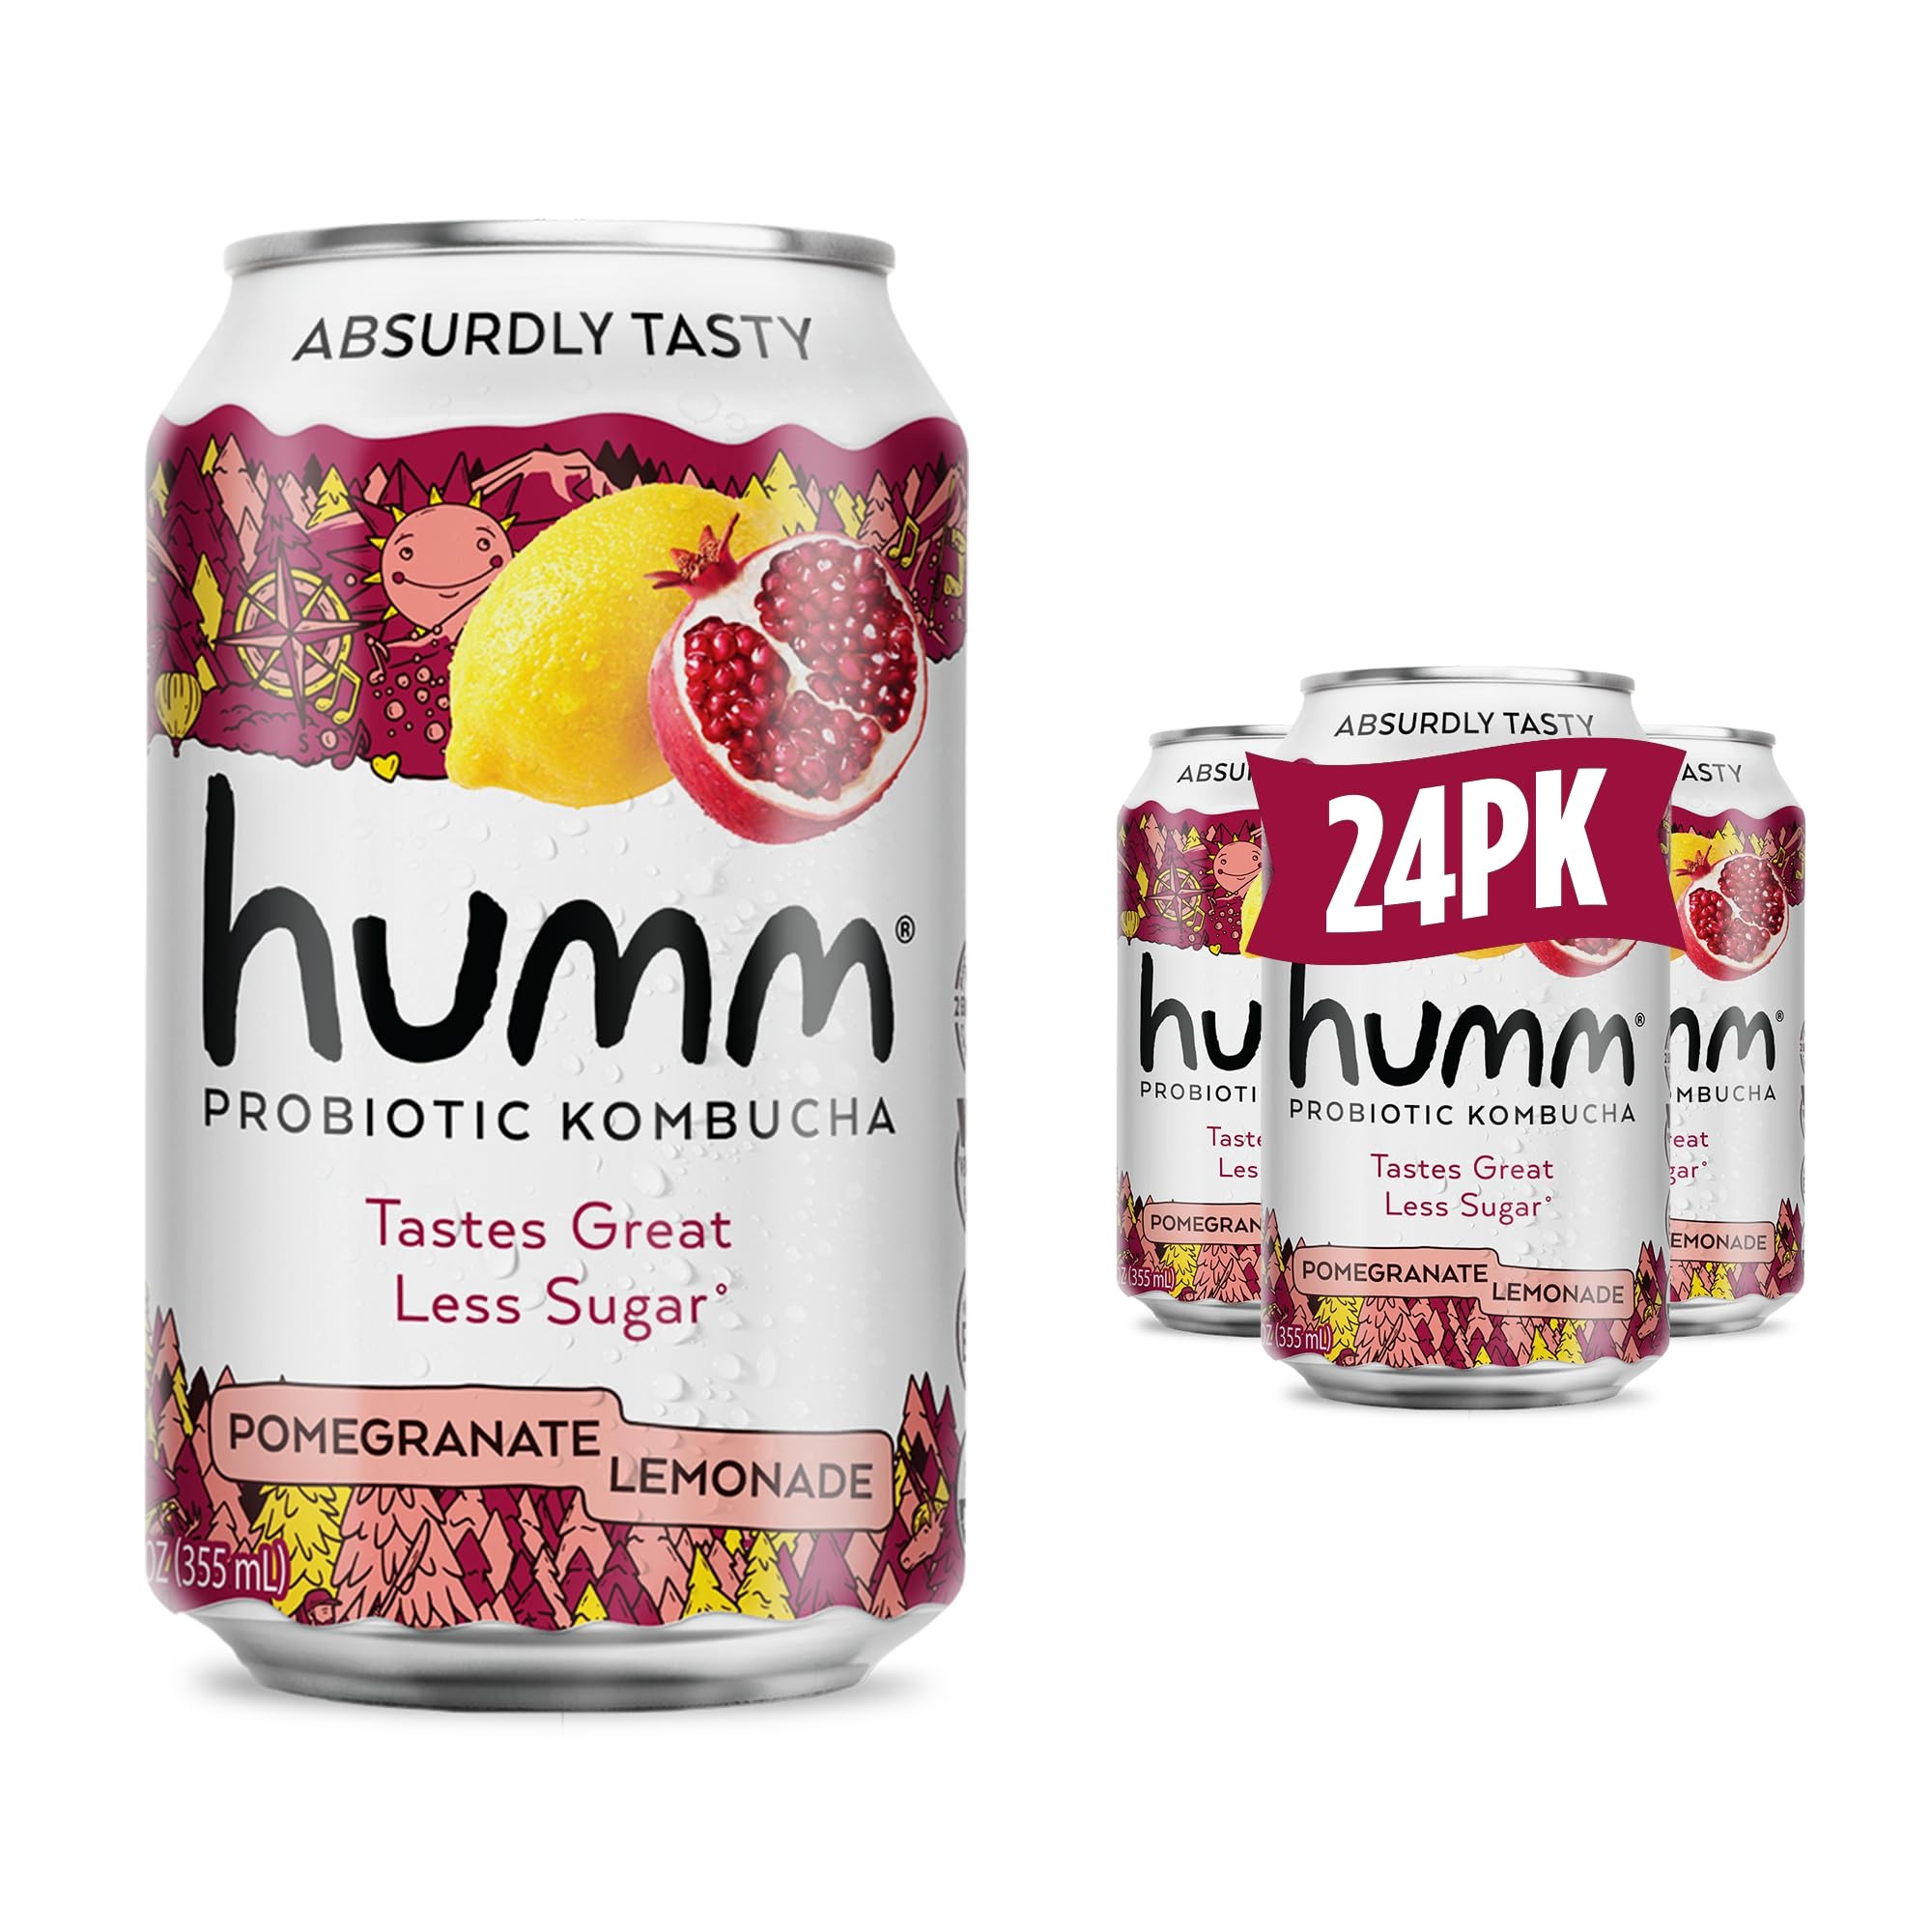
Item Name: Humm Kombucha Pomegranate Lemonade, Organic, Vegan & GMO Free (24 Pack)
Bullet Point 1: POMEGRANATE LEMONADE : Rich pomegranate and zesty citrus pair with refreshingly bubbly kombucha for a delicious flavor like no other! At Humm, we didn't invent kombucha, we perfected it. We’re flavor-forward and easy to drink without the vinegar taste.
Bullet Point 2: 2 BILLION PROBIOTICS : Show your gut some love (that won’t fizz out!) with our 2 billion probiotics in every can to help tackle bloating, gas, digestive and skin issues. Did you know some of these other guys don’t even have probiotics? Phew!
Bullet Point 3: VITAMIN B12 PACKED : Did you think we'd stop at 2 billion probiotics? No way! Our kombucha also contains vitamin B12 for a boost to get you through the day. You’ll thank us later.
Bullet Point 4: KEEPING SUGAR LOW AND DRINKS 100% REAL : Our kombucha is full of flavor, but sugar? Not so much. In fact, we've got up to 30% less sugar. No artificial sweeteners, USDA certified organic, Non-GMO, vegan, and gluten free. When we say “drink better,” we mean it.
Bullet Point 5: SHIPS AMBIENT : Our Humm Original Kombucha ships at room temperature (right from Bend, Oregon!), but we ask that you refrigerate upon arrival to ensure our quality standards are maintained right up to that very first sip. Cheers to your health!
Product Description: <p><b>Delightfully Bubbly. Absurdly Tasty. Better for You.</b></p> <p>Choose a better beverage with Humm Pomegranate Lemonade Kombucha. Our probiotic kombucha is made with green and black tea that's fermented with live kombucha cultures that boost your microbiome for better gut health. Each <b>absurdly tasty</b> serving is bursting with natural fruity flavor with :</p> <ul><li>40% Less sugar than competing kombucha brands</li> <li>Zero artificial sweeteners or ingredients</li> <li>1,500% Daily value vitamin b12</li> <li>2 billion CFU of probiotics</li></ul> <p><b>Wondering why you should choose Humm Kombucha? We can give you 2 billion good reasons.</b></p> <p>Not all kombucha is created equal. We're proud to offer a USDA certified organic kombucha tea that's gluten free, vegan, and non-gmo. Best of all, each serving offers all the benefits of fermented foods <b>plus</b> 2 billion probiotic cultures that promote digestion, skin health, and immune health.</p> <p><b>Refreshing. Energizing. Lower in Sugar!</b></p> <p>Skip the sugary sodas and delight your taste buds with a kombucha drink that's as delicious as it is healthy. Each Humm kombucha can is sweetened with natural fruit juice and contains just 7g of sugar. But that’s not all…every serving delivers 1,500% of the daily value of vitamin B12 to boost energy and promote overall wellness.</p> <p><b>Perfect for your on the go lifestyle…</b></p> <p>Humm kombucha comes conveniently packaged in single serving cans that don't require refrigeration. They're the perfect healthy treat to keep on hand for mocktail hour, bbq's, sports games, and after school.</p> <p>*Best Served Chilled</p> dry January drinks mocktails
Value: 288.0
Unit: Fl Oz

Price: 36